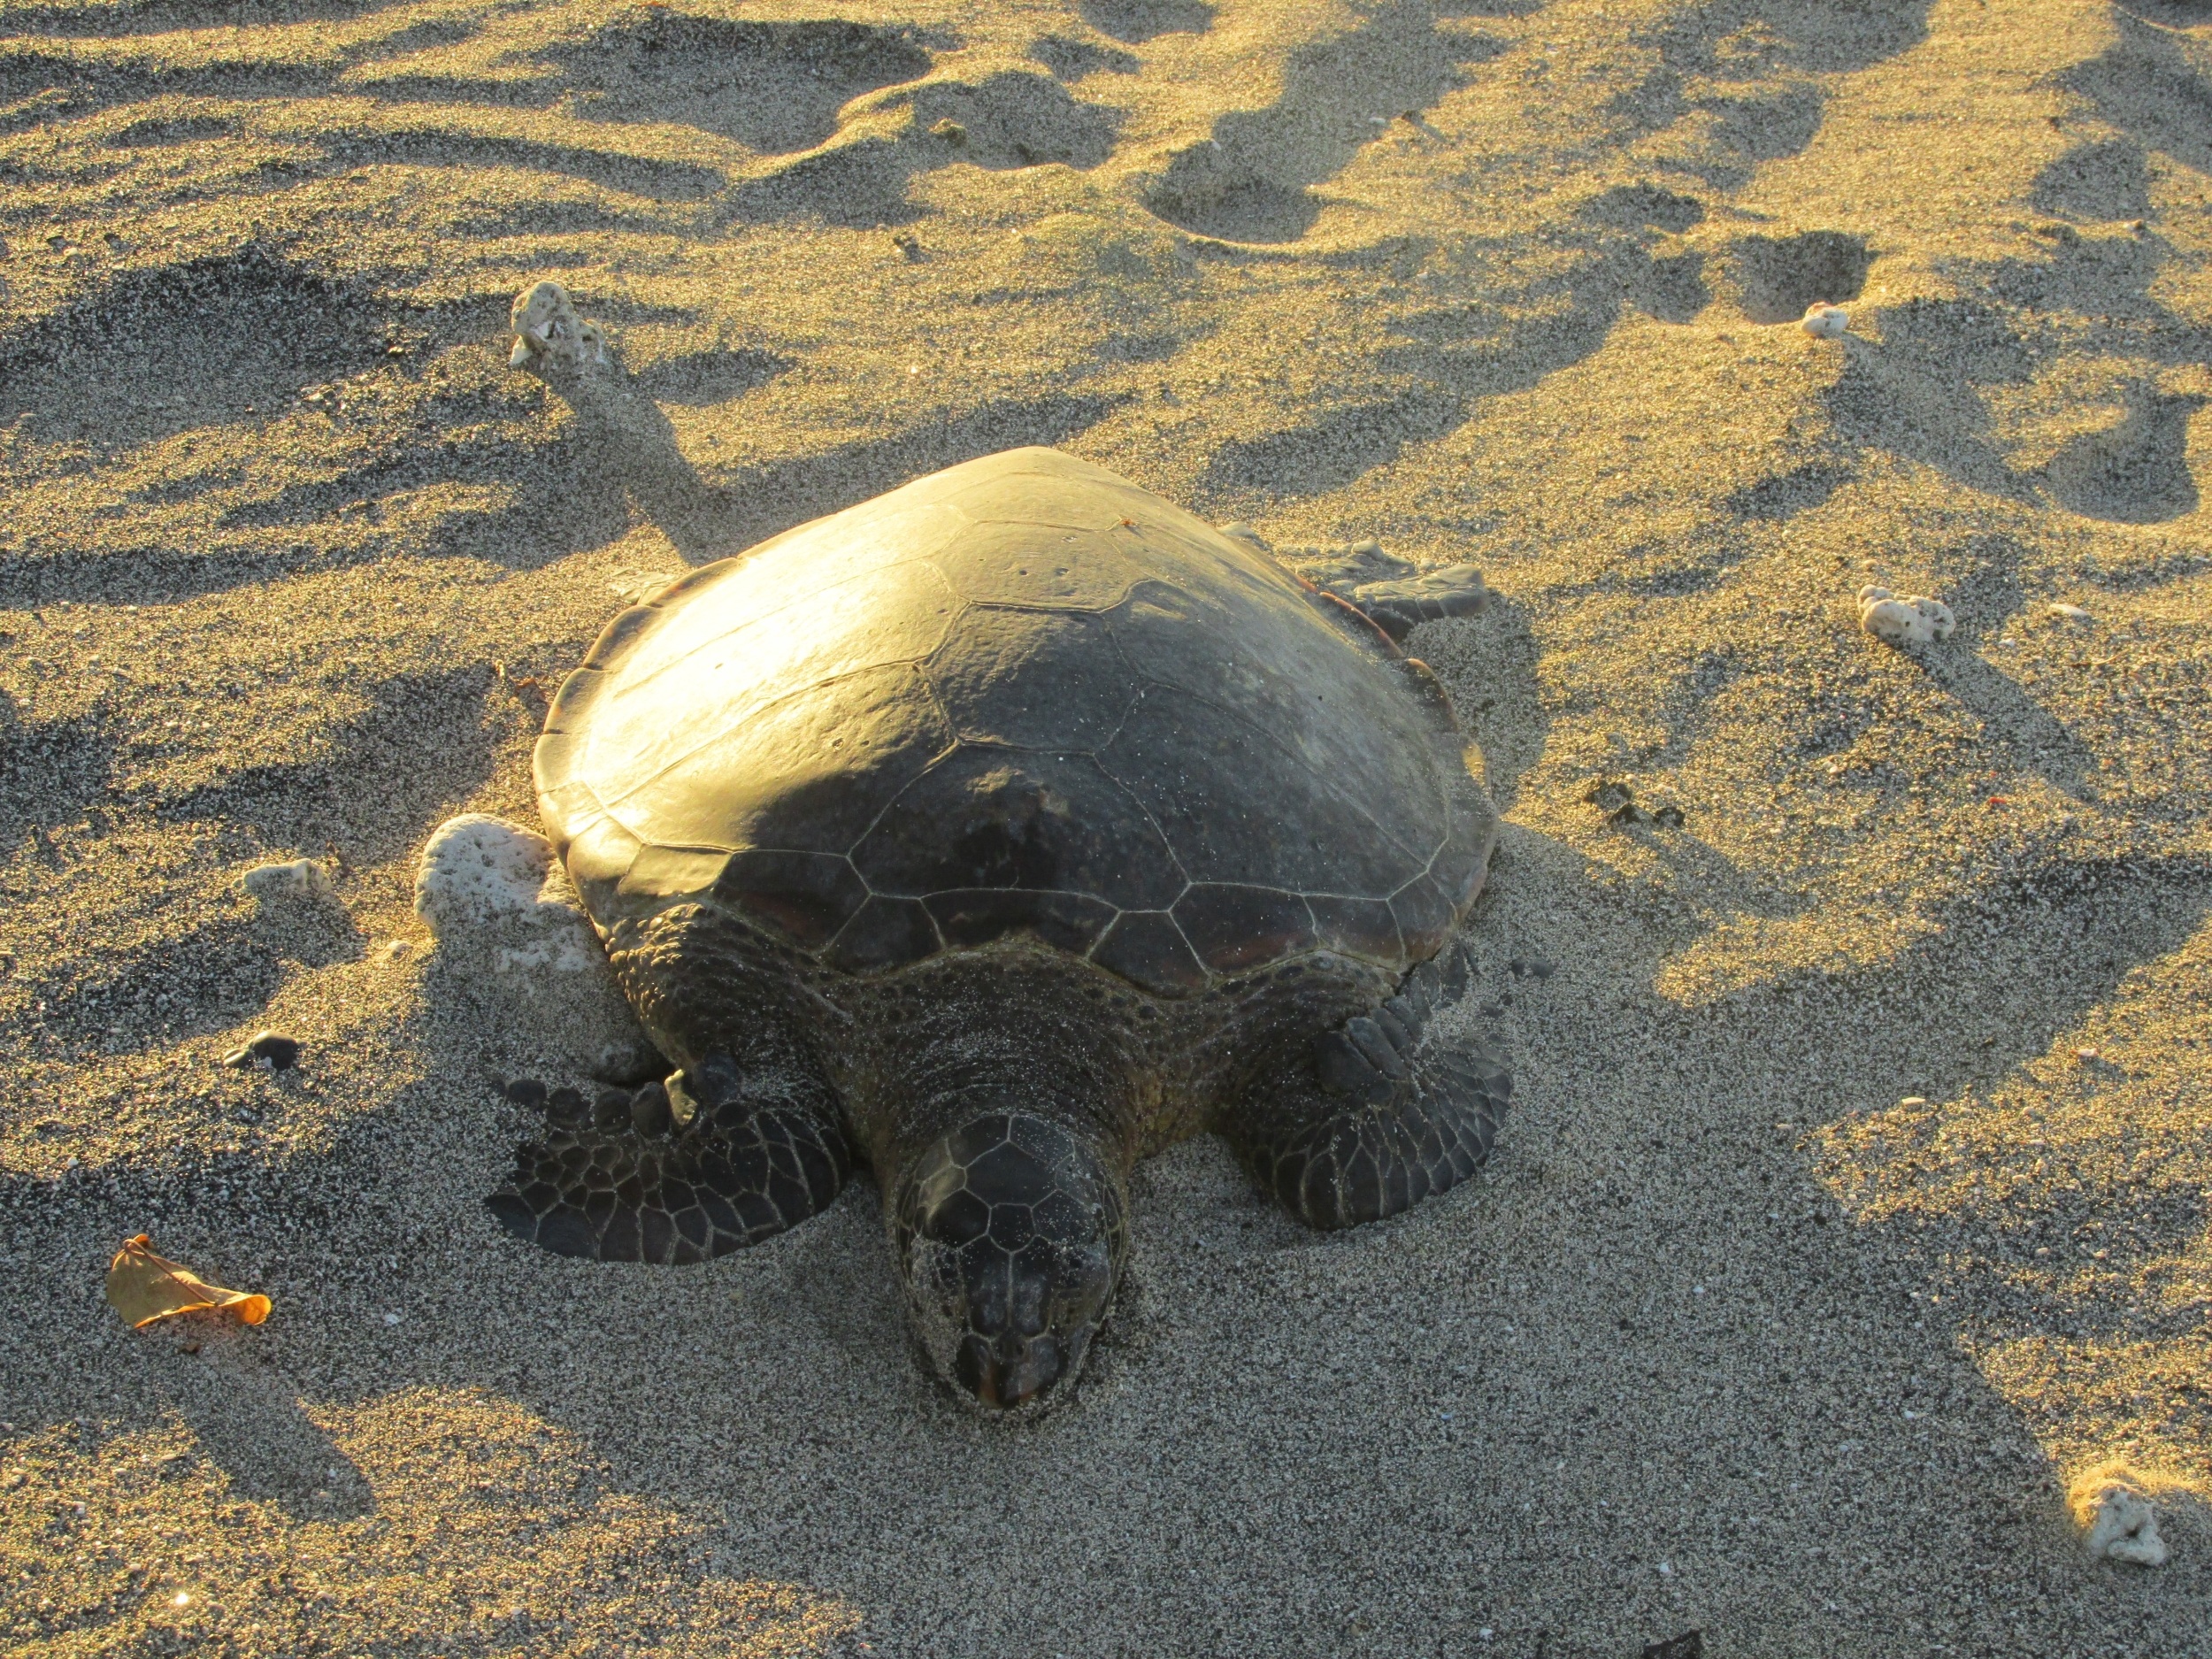
beach, wildlife, turtle, sea turtle, reptile, fauna, tortoise, vertebrate, loggerhead, marine biology, leatherback turtle